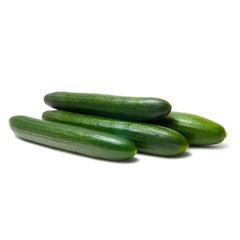
English Cucumbers BIO
Brand: ankafruits
Category: Food, Beverages & Tobacco > Food Items > Fruits & Vegetables > Fresh & Frozen Vegetables > Cucumbers